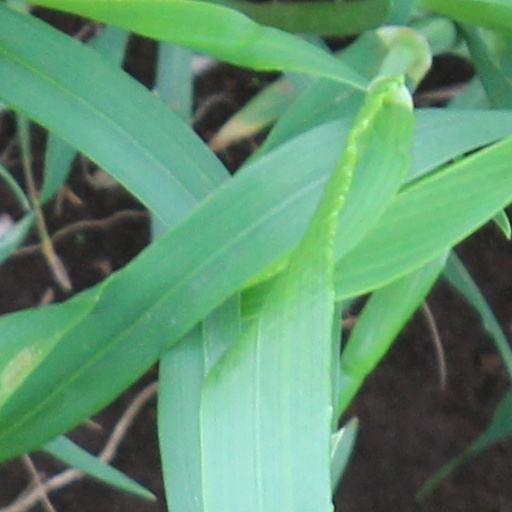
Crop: wheat